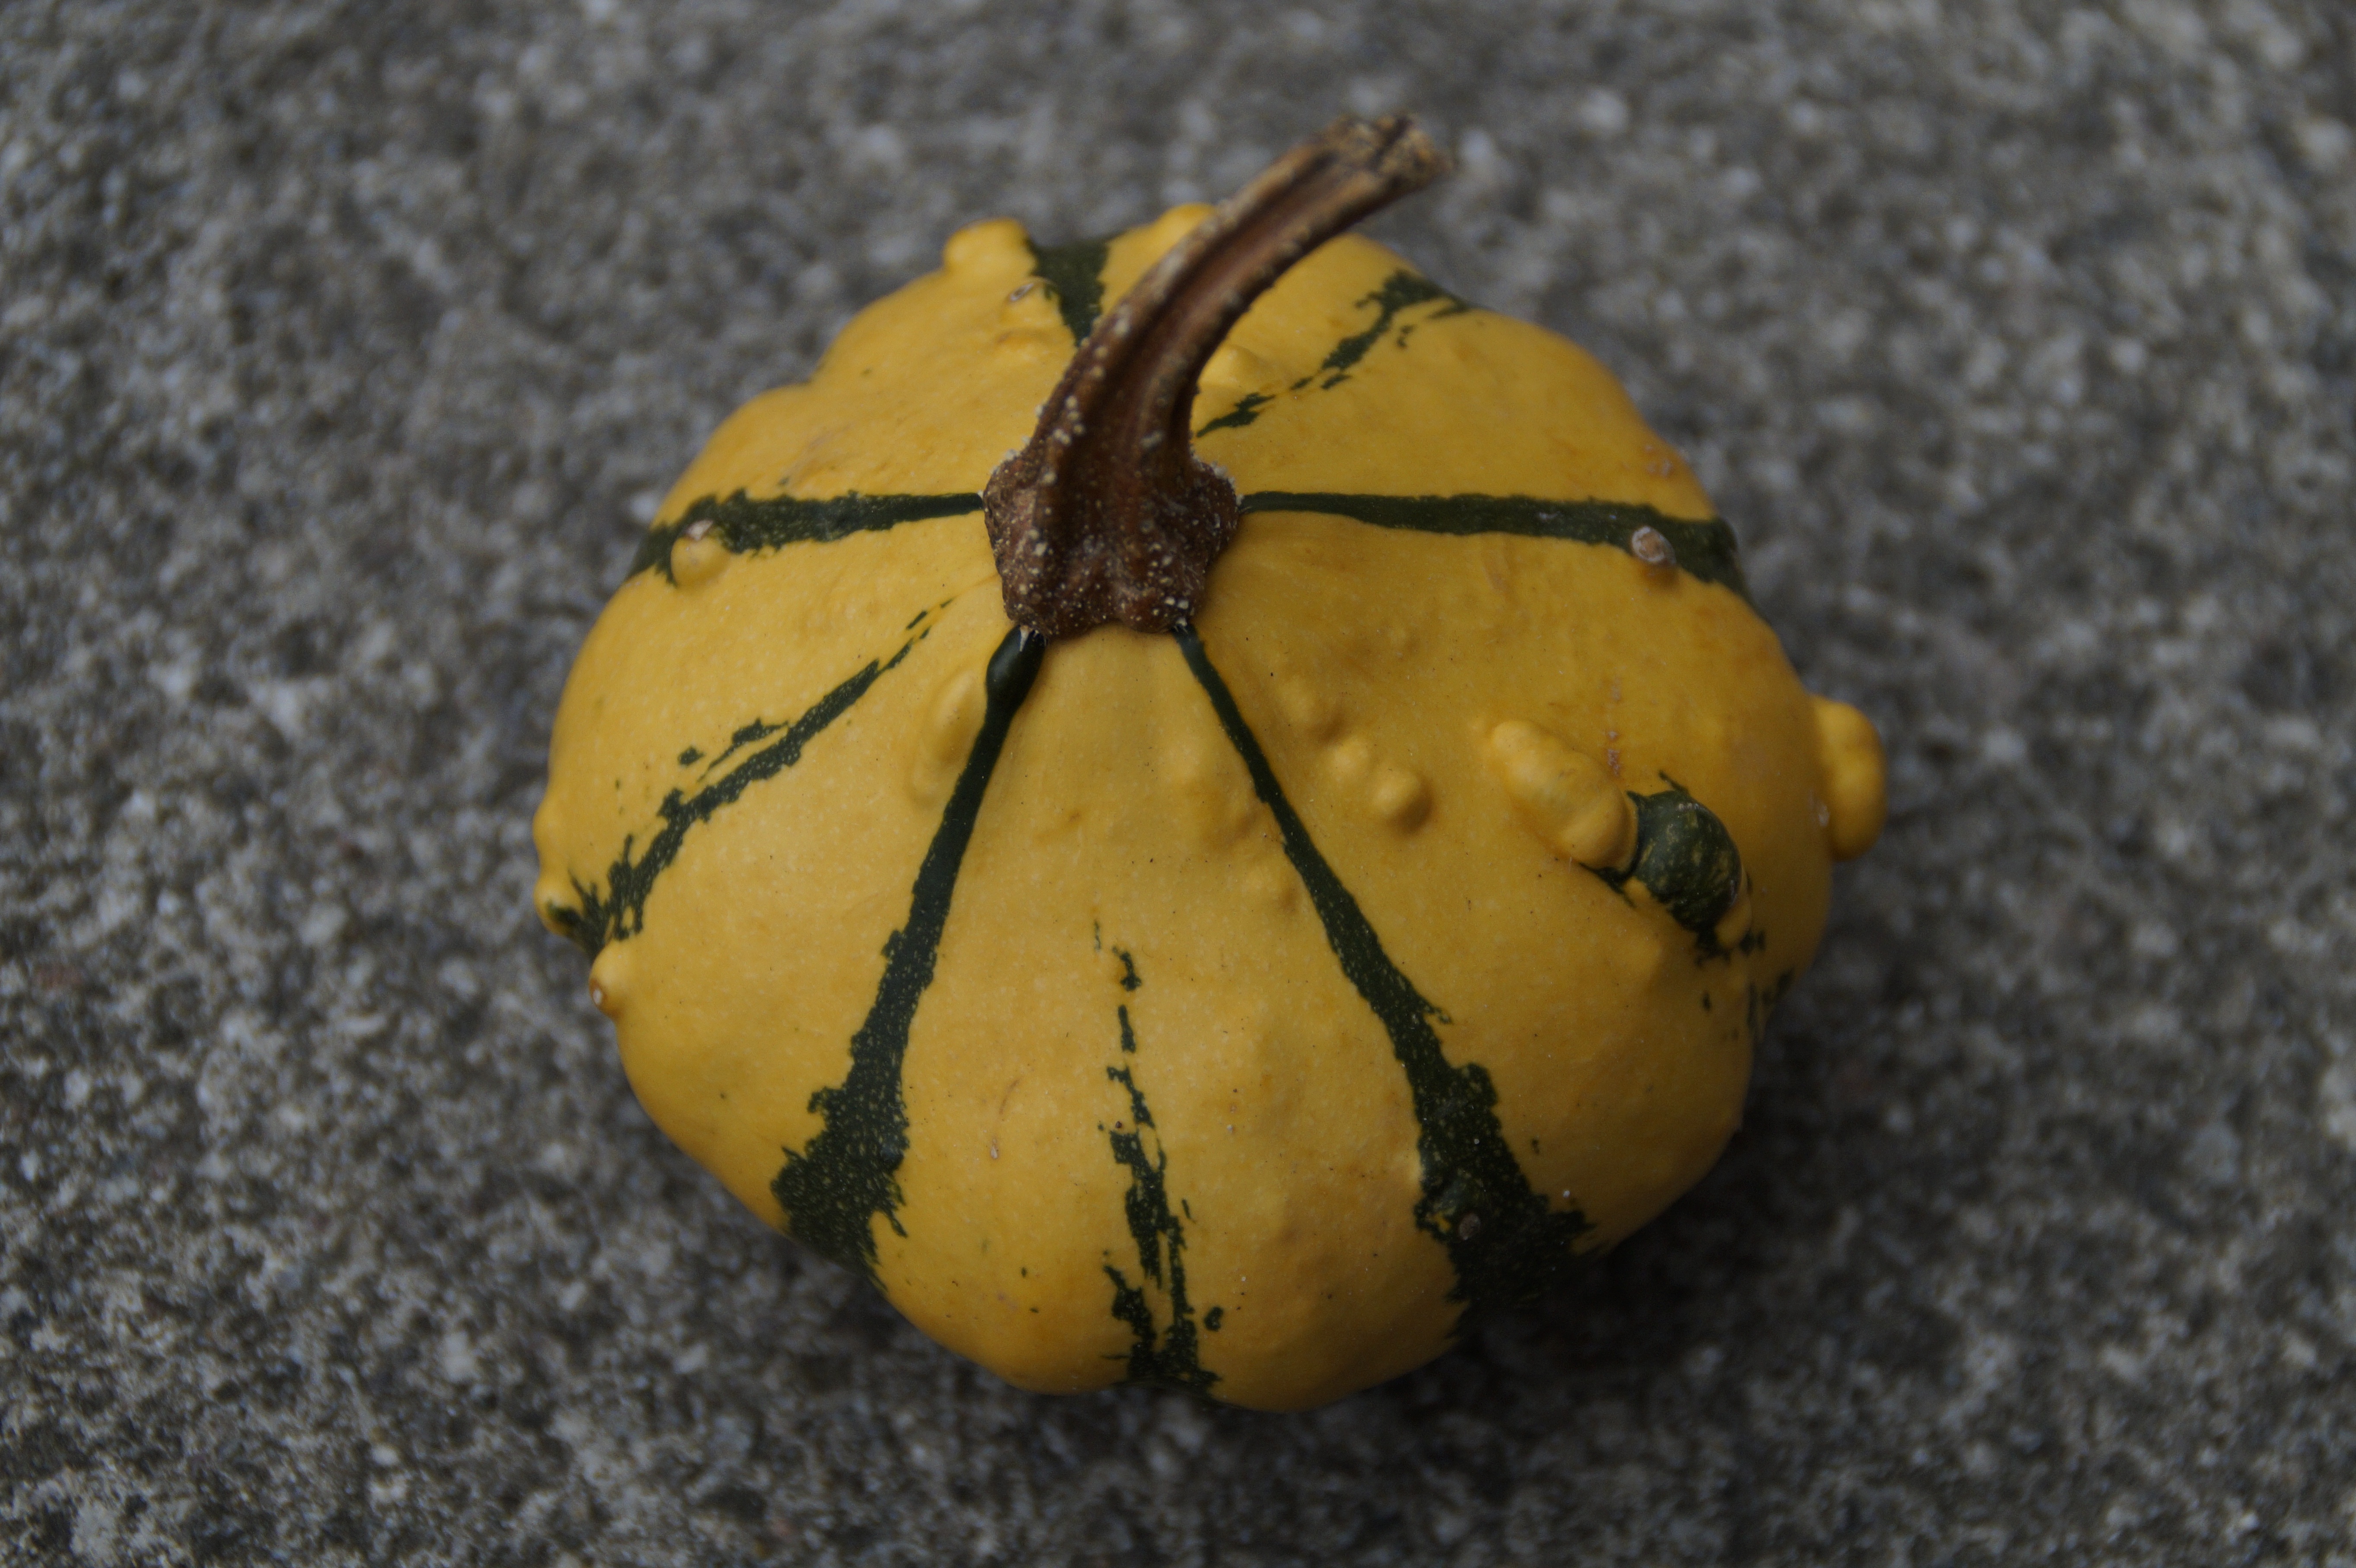
plant, fruit, leaf, flower, decoration, food, green, harvest, produce, vegetable, autumn, pumpkin, halloween, yellow, gourd, deco, close up, thanksgiving, decorative, october, cucurbita, macro photography, autumn decoration, autumn motives, flowering plant, land plant